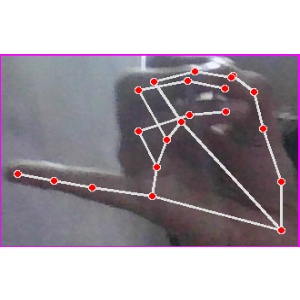
अक्षर: च